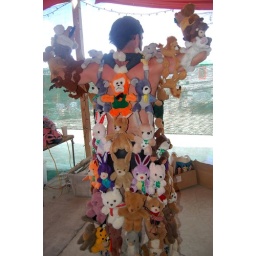
Volunteer at the Playa Information office in his floor length stuffed creature coat, Black Rock City, Nevada